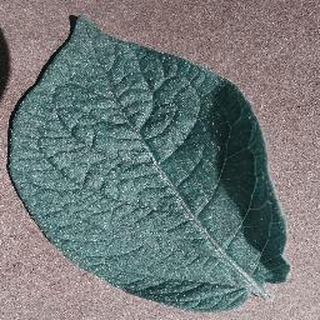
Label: healthy_potato